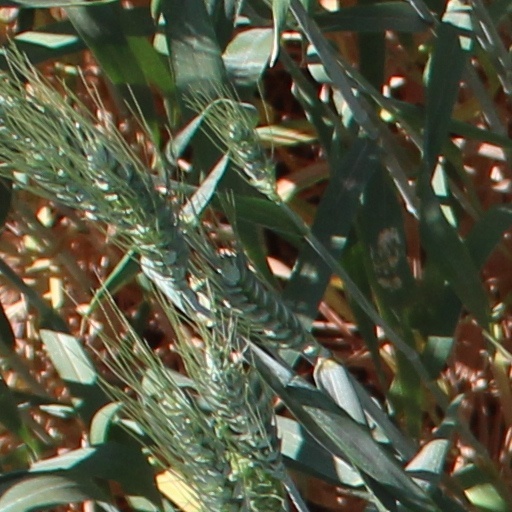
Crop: wheat